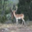
Label: deer